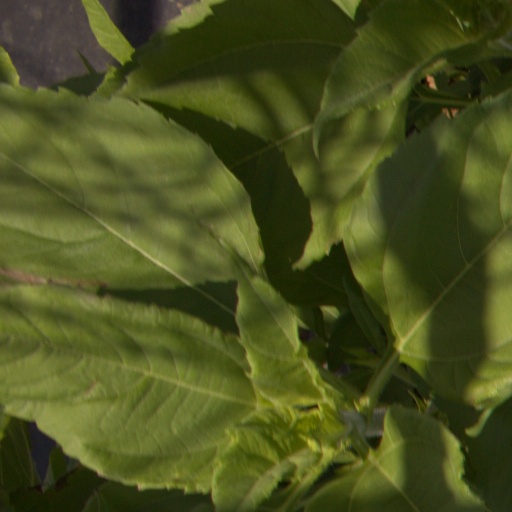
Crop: Jerusalem artichoke